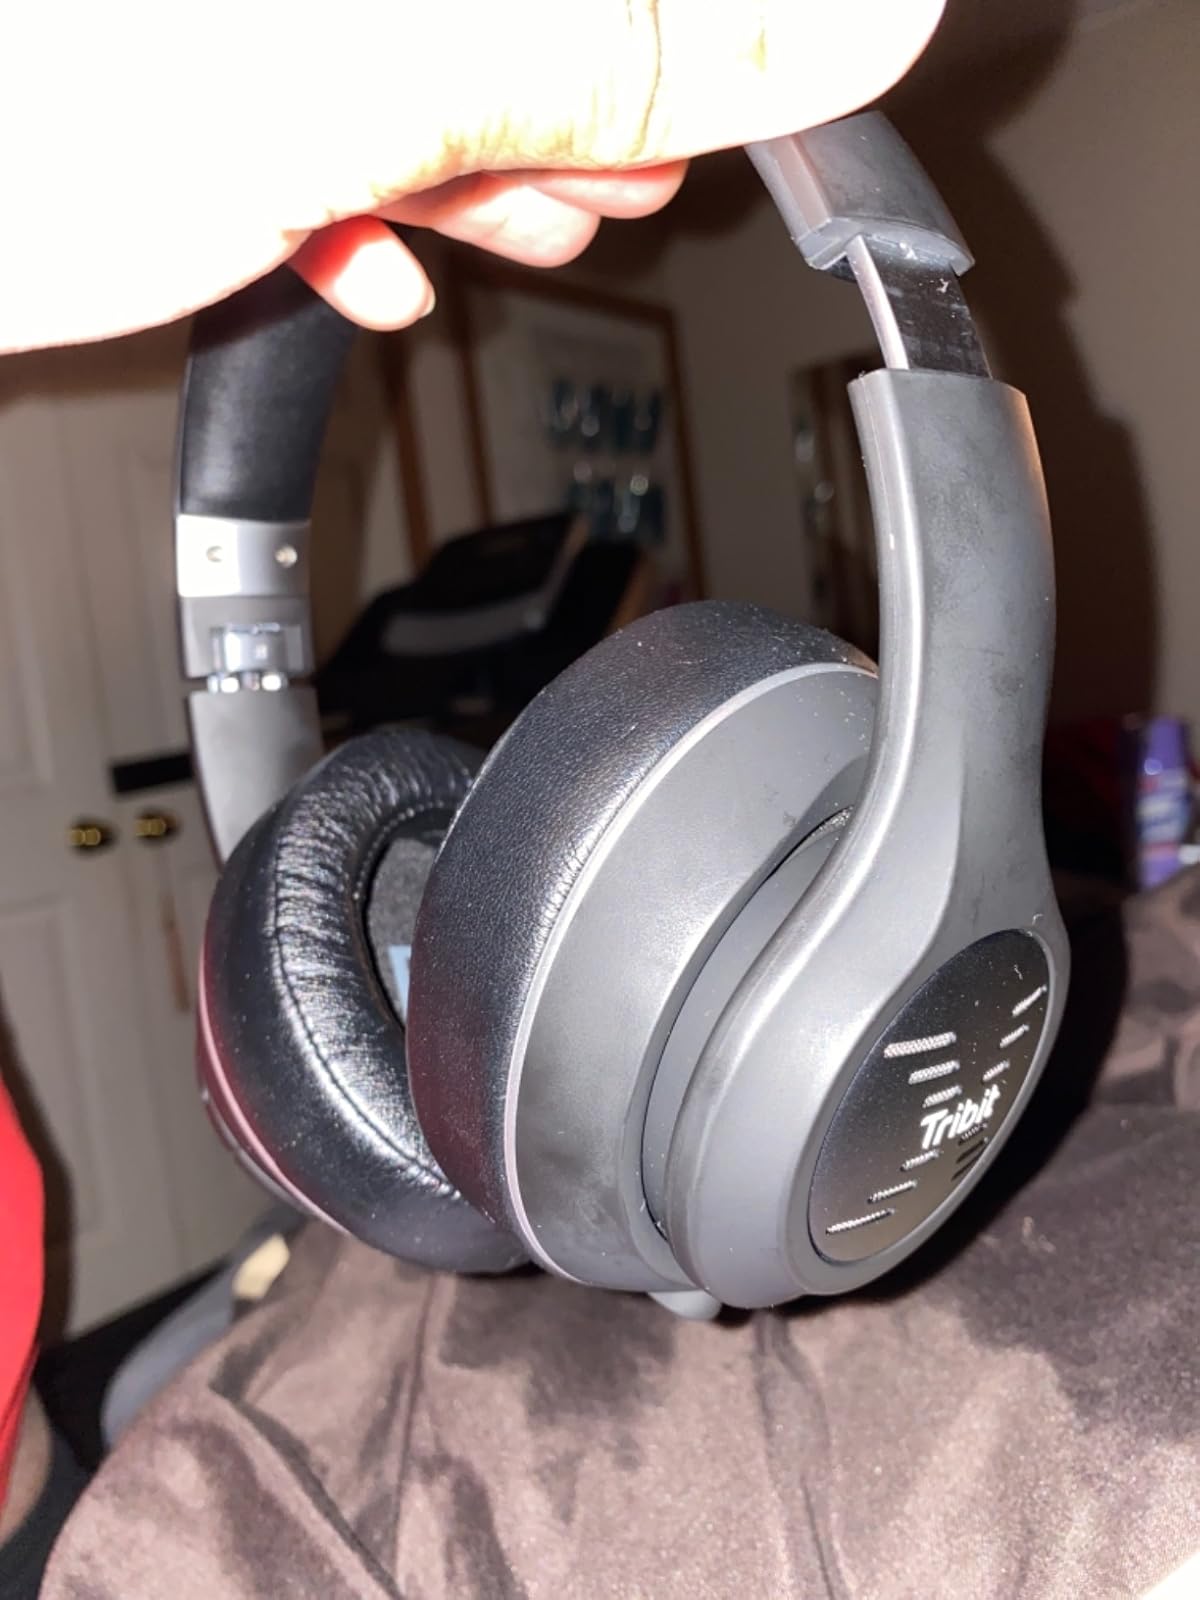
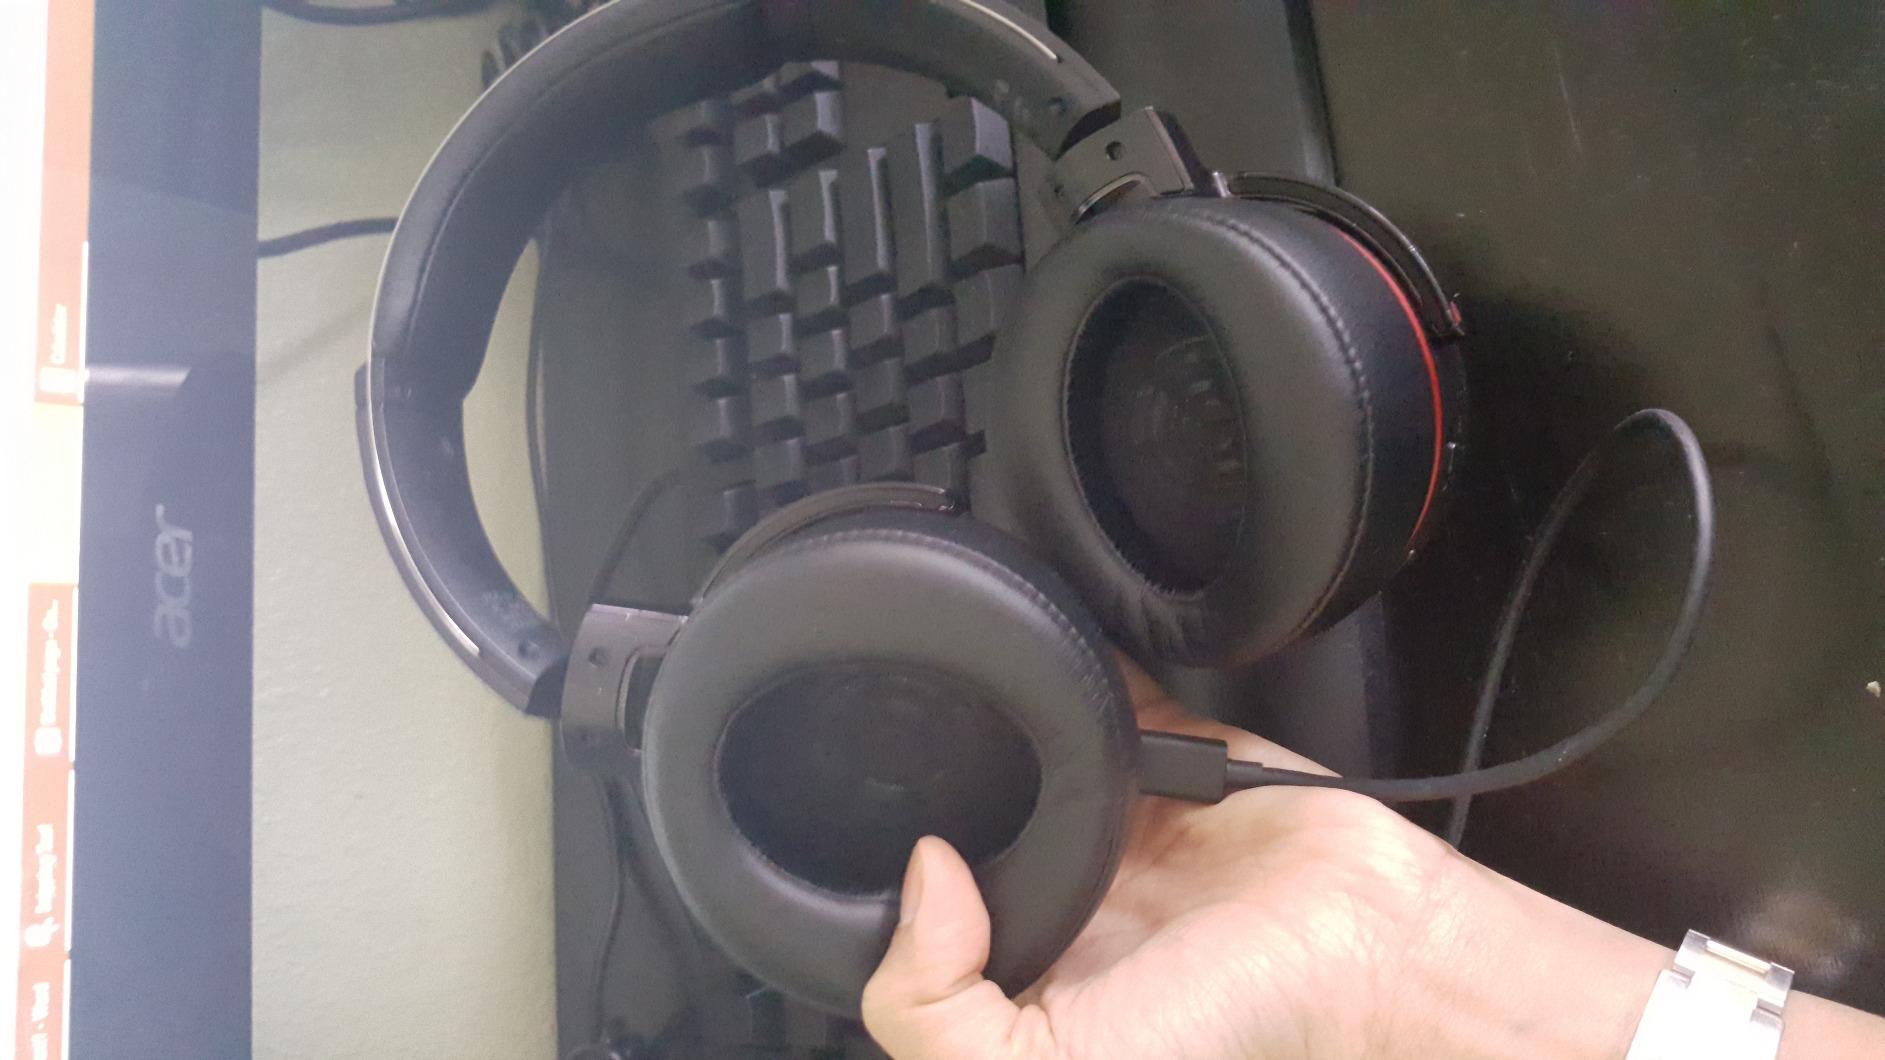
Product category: headphones
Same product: no